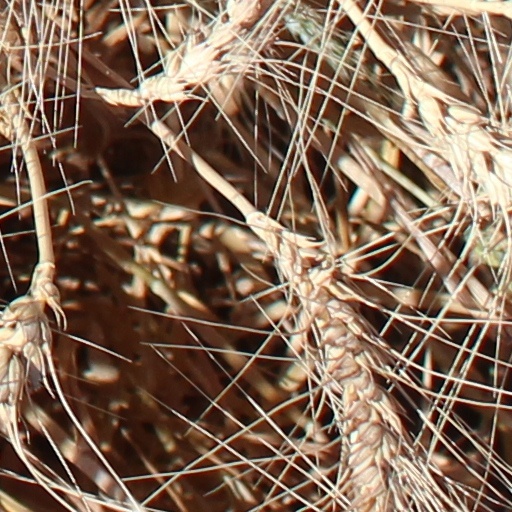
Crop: wheat